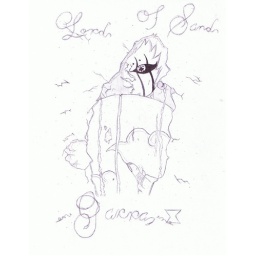
garra in a ball of sand